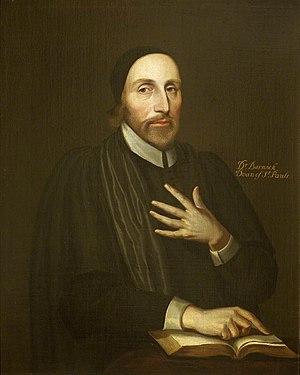
Le doyen de Saint-Paul est le chef du chapitre de la Cathédrale Saint-Paul de Londres. Le doyen de Saint-Paul est également doyen de l'Ordre de l'Empire britannique.